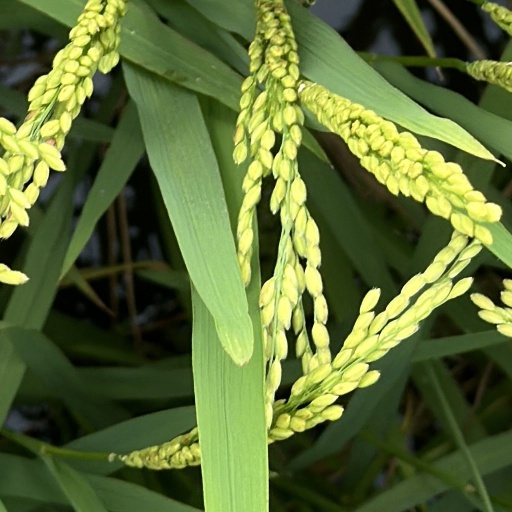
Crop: rice